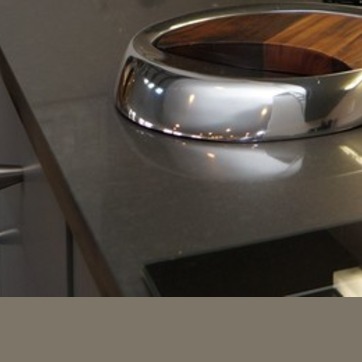
Material: polishedstone